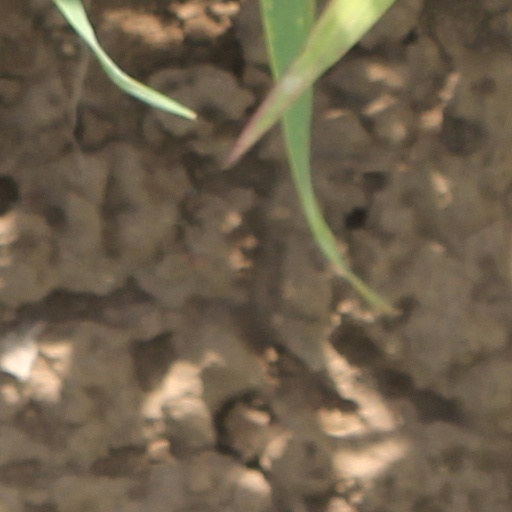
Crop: wheat